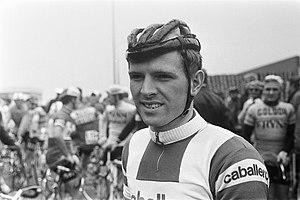
Wim Schepers lors de l'Amstel Gold Race 1970.